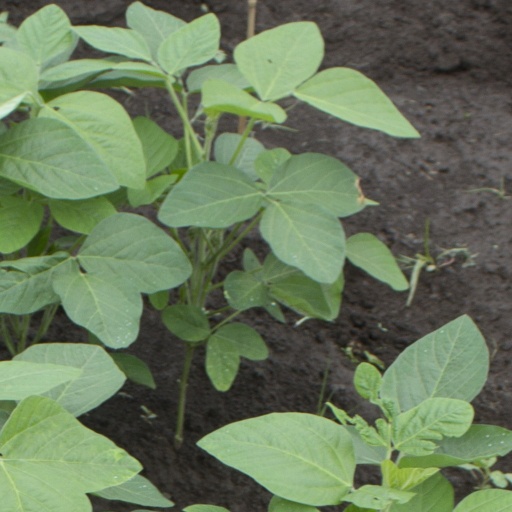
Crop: soybean